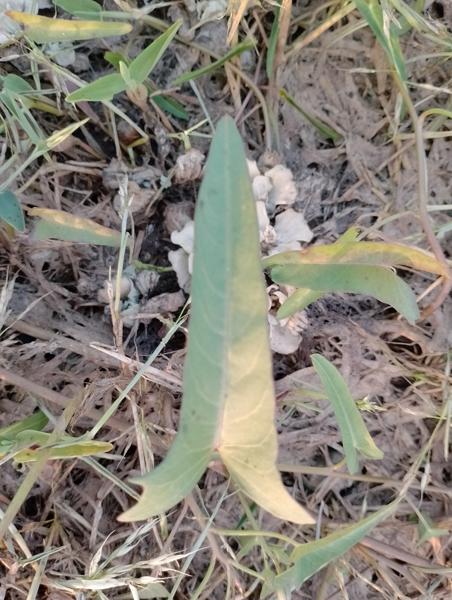
Weed species: Ipomoea aquatic